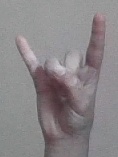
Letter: la